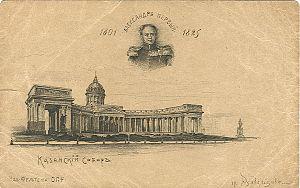
La cathédrale Notre-Dame-de-Kazan est une église orthodoxe vouée à l'icône de Notre-Dame de Kazan et située sur la perspective Nevski à Saint-Pétersbourg. Elle a été construite de 1801 à 1811 par l'architecte Andreï Voronikhine, sur l'ordre de l'empereur Paul Iᵉʳ.